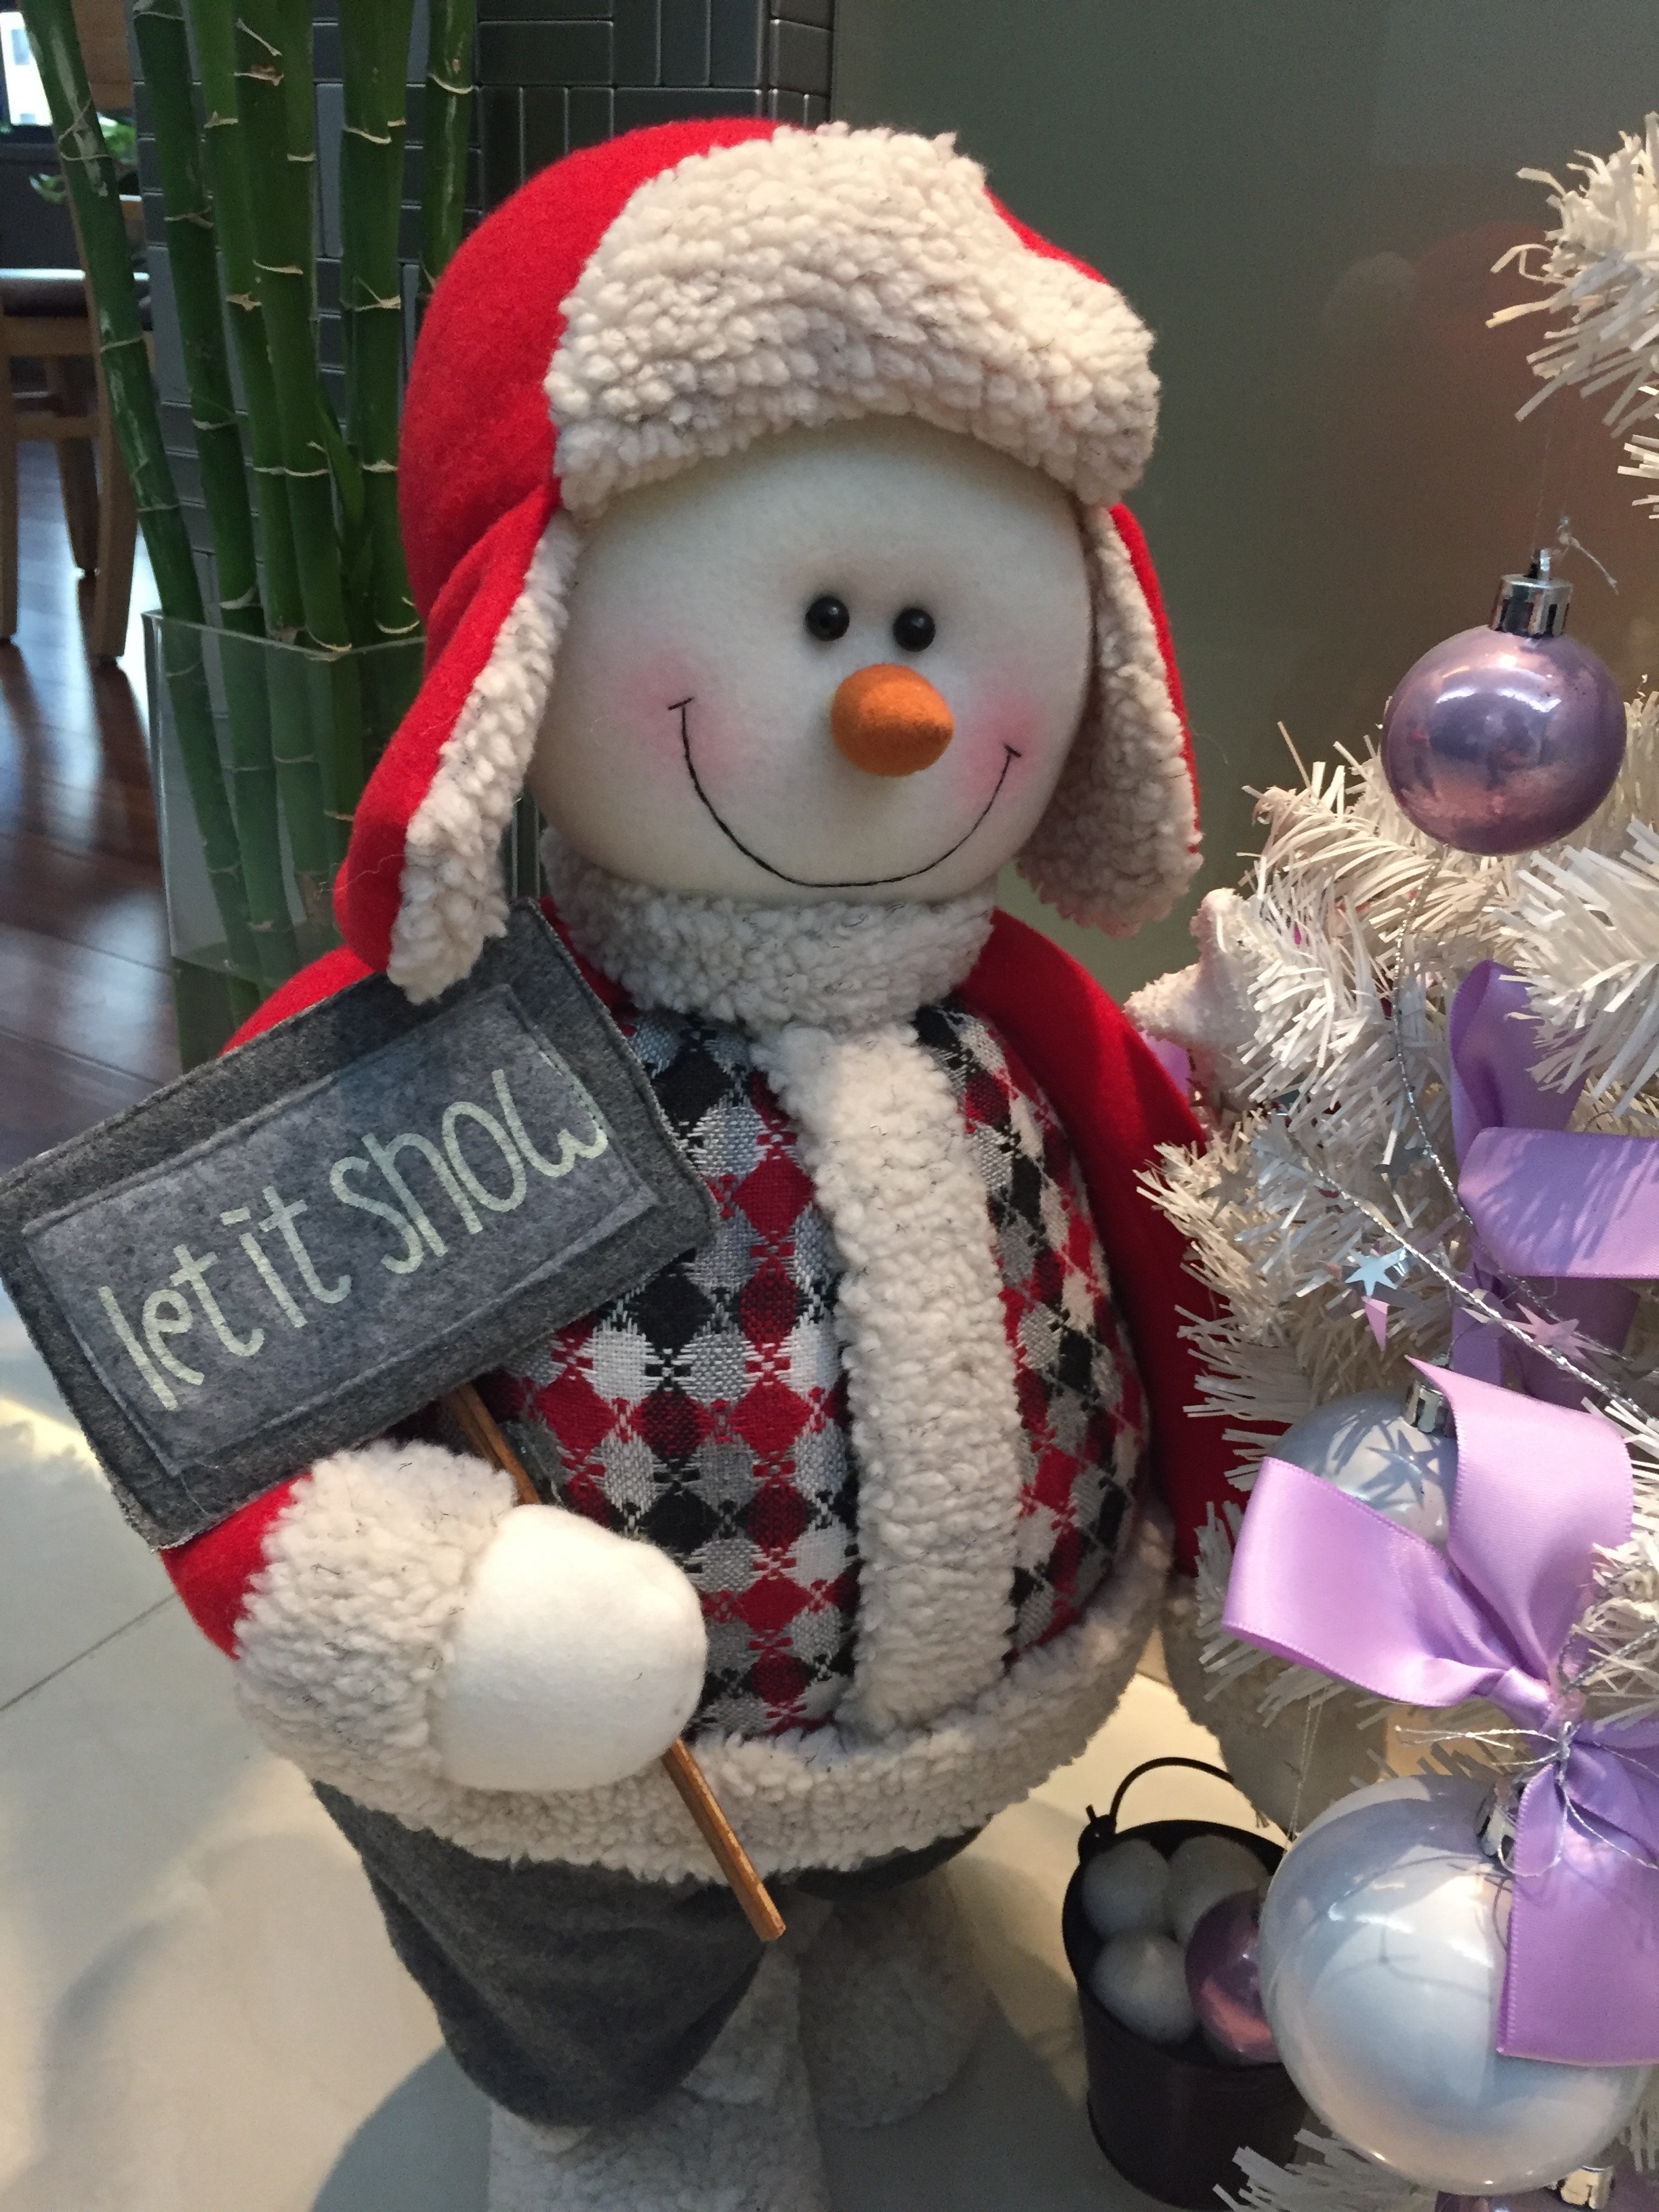
christmas, toy, cap, snowman, snow man